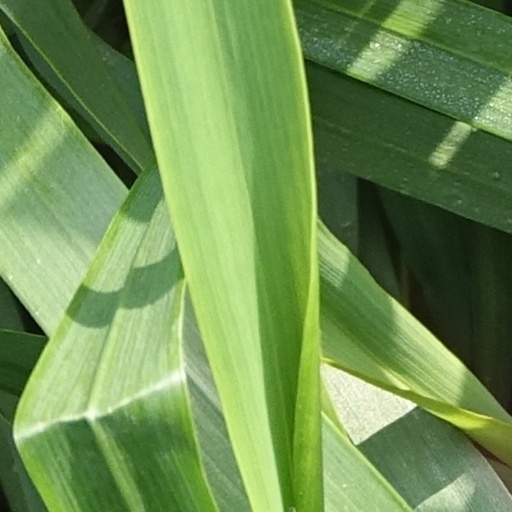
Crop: wheat